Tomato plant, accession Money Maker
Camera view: horizontal (90 deg, fisheye); turntable rotation: 0 degrees
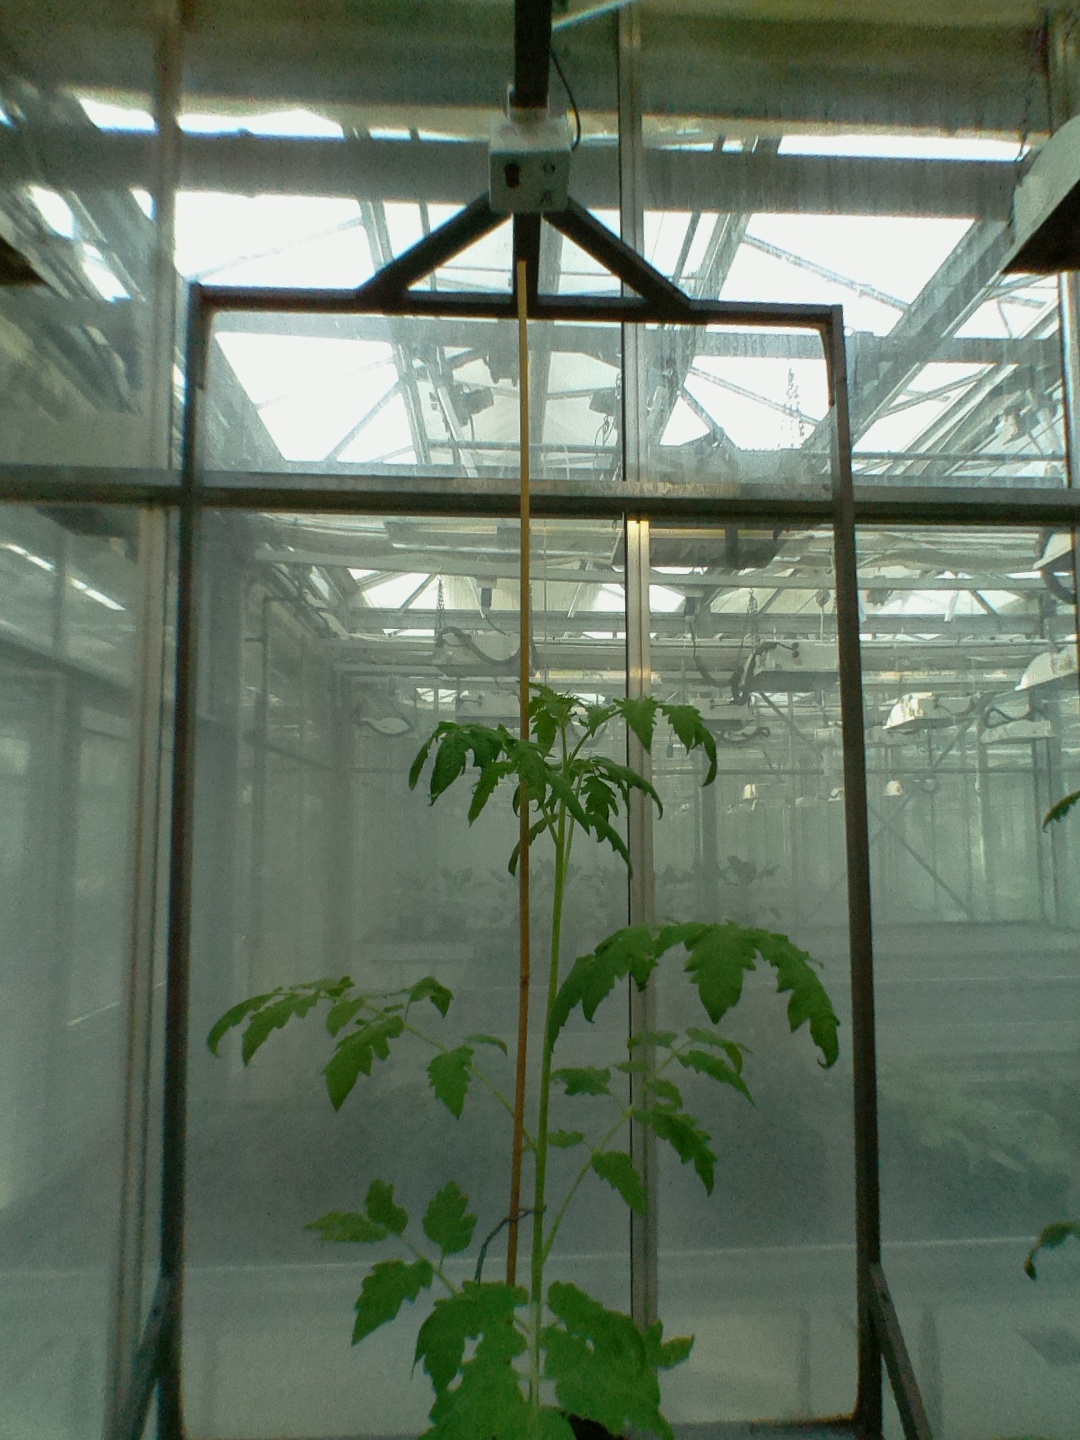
BBCH growth stage 15: 10 of true leaves visible